Ali G, Innit

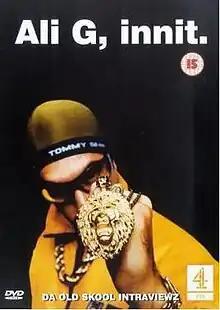

Ali G, Innit is a Direct-to-Video compilation programme containing Ali G's interview segments from "The 11 O'Clock Show" as well as footage not broadcast. It is hosted by Ali G himself.